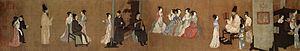
La dynastie Song est une période riche de l'histoire culturelle de la Chine, dans tous les domaines tels que les arts picturaux, la littérature, les divertissements, les codes vestimentaires, les arts culinaires et la philosophie. La culture en Chine a durant cette période largement profité de l'impressionnant essor économique et technique, avec notamment le développement de la xylographie, mais également du soutien sans modération de l'élite lettrée chinoise qui a contribué au développement culturel en finançant les artistes.
La peinture chinoise, l'une des formes de l'art chinois, désigne toute forme de peinture originaire de Chine ou pratiquée en Chine ou par des artistes chinois hors de Chine.